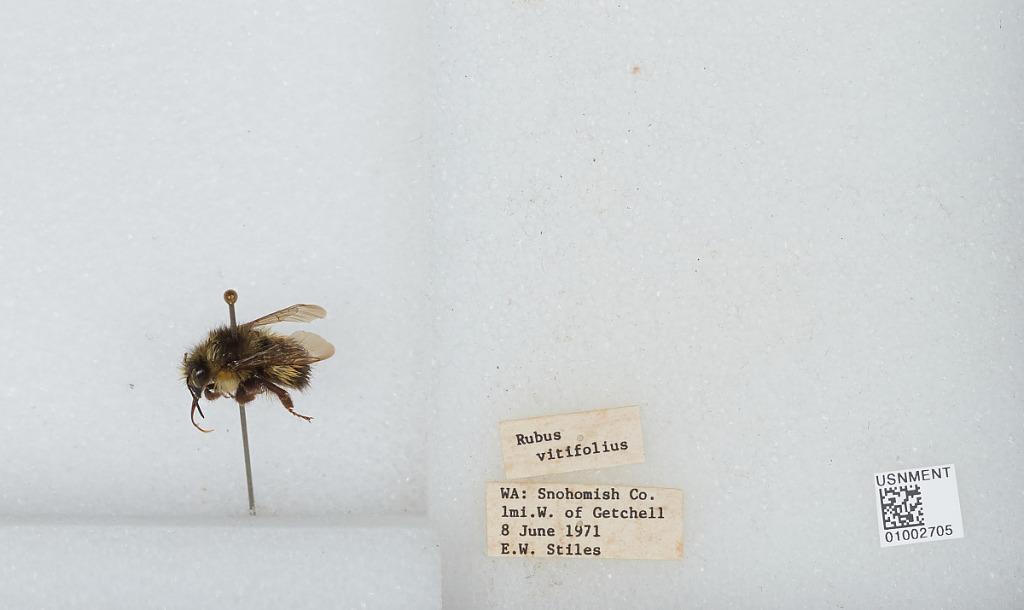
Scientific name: Bombus (Pyrobombus) flavifrons Cresson
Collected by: E. Stiles
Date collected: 1971-6-8
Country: United States
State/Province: Washington
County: Snohomish
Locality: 1 mile west of Getchell
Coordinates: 48.0722, -122.119